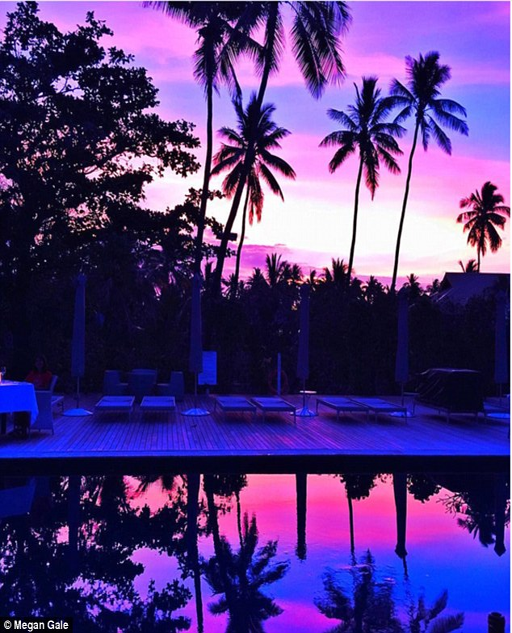
paradise : she has been staying with her partner , and geographical feature category